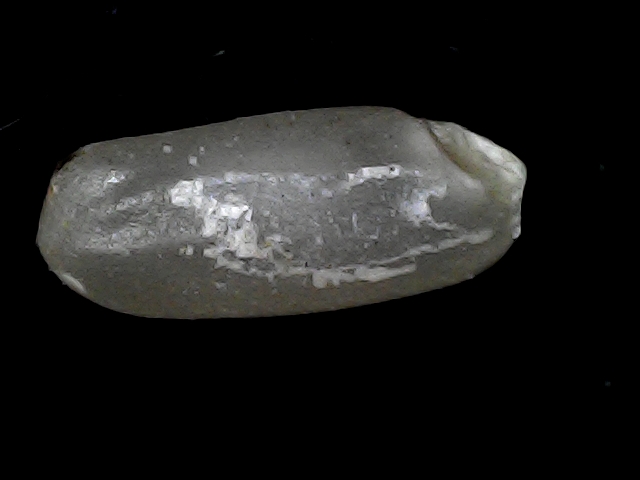
Rice variety: BD52